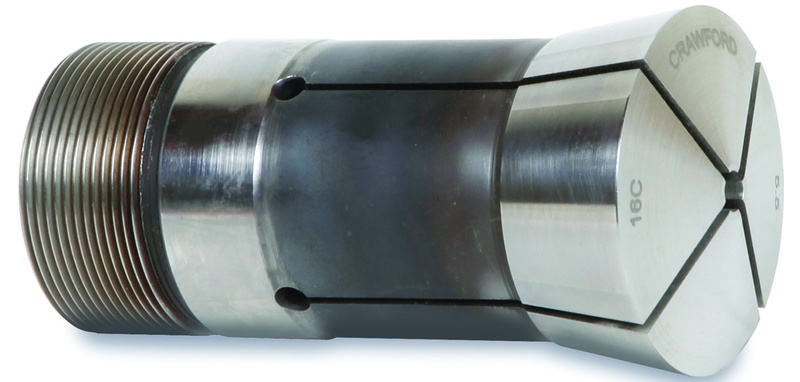
25/32'' Round Opening - 16C Collet
Item #: HE4016CR050 Manufacturer: PBA Mfg #: G119-R-25/ Technical Specifications: *Brand Name: PBA *Collet Style/Fits: 16C *ID: 25/32 *Opening Shape: Round *Trade Name: Crawford Description: *16C Collets *High quality collets with a guaranteed accuracy of .0005" maximum TIR Shipping Info: *Actual Weight - 1.0000
Brand: ET02
Category: Business & Industrial > Mining & Quarrying